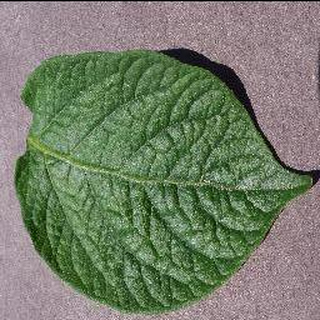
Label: healthy_potato